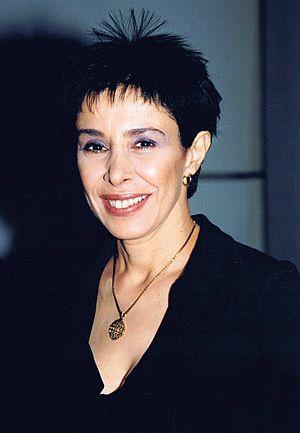
Le Concours Eurovision de la chanson 2019 est la 64ᵉ édition du concours. Il a lieu à Tel Aviv, en Israël, à la suite de la victoire de Netta lors de l'édition 2018, avec la chanson Toy. C'est la troisième fois que le pays accueille l'Eurovision, après les éditions 1979 et 1999. Les demi-finales ont lieu les 14 et 16 mai 2019, et la finale se déroule le 18 mai 2019. Quarante-et-un pays participent à cette édition dont le slogan est Dare to Dream.
Le Concours Eurovision de la chanson est un événement annuel organisé par l’UER, l’Union européenne de radio-télévision. Il réunit les membres de l’Union dans le cadre d’une compétition musicale, diffusée en direct et en simultané par tous les pays participants. Depuis 1956, le concours s’est tenu chaque année, sans aucune interruption. Jusqu'à présent, vingt-sept pays et soixante-six interprètes l'ont déjà remporté.
"Avigail ""Gali"" Atari, est une chanteuse et actrice israélienne.